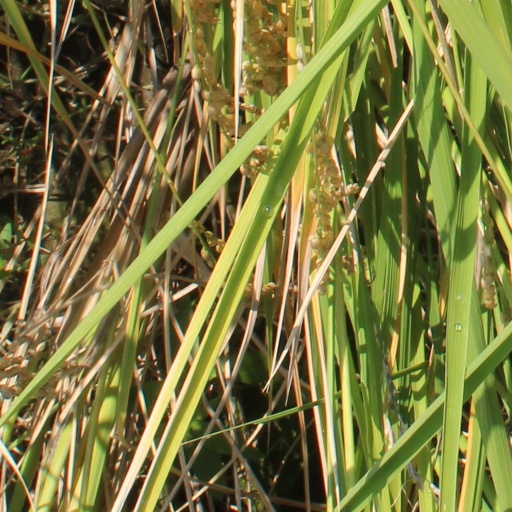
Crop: rice